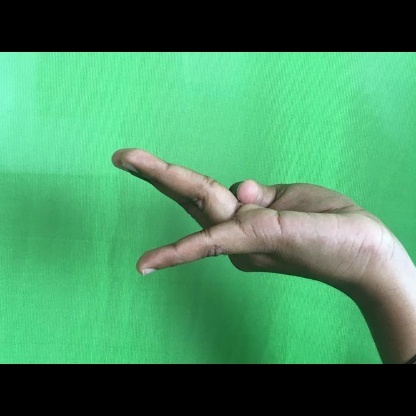
Mudra: Chaturam